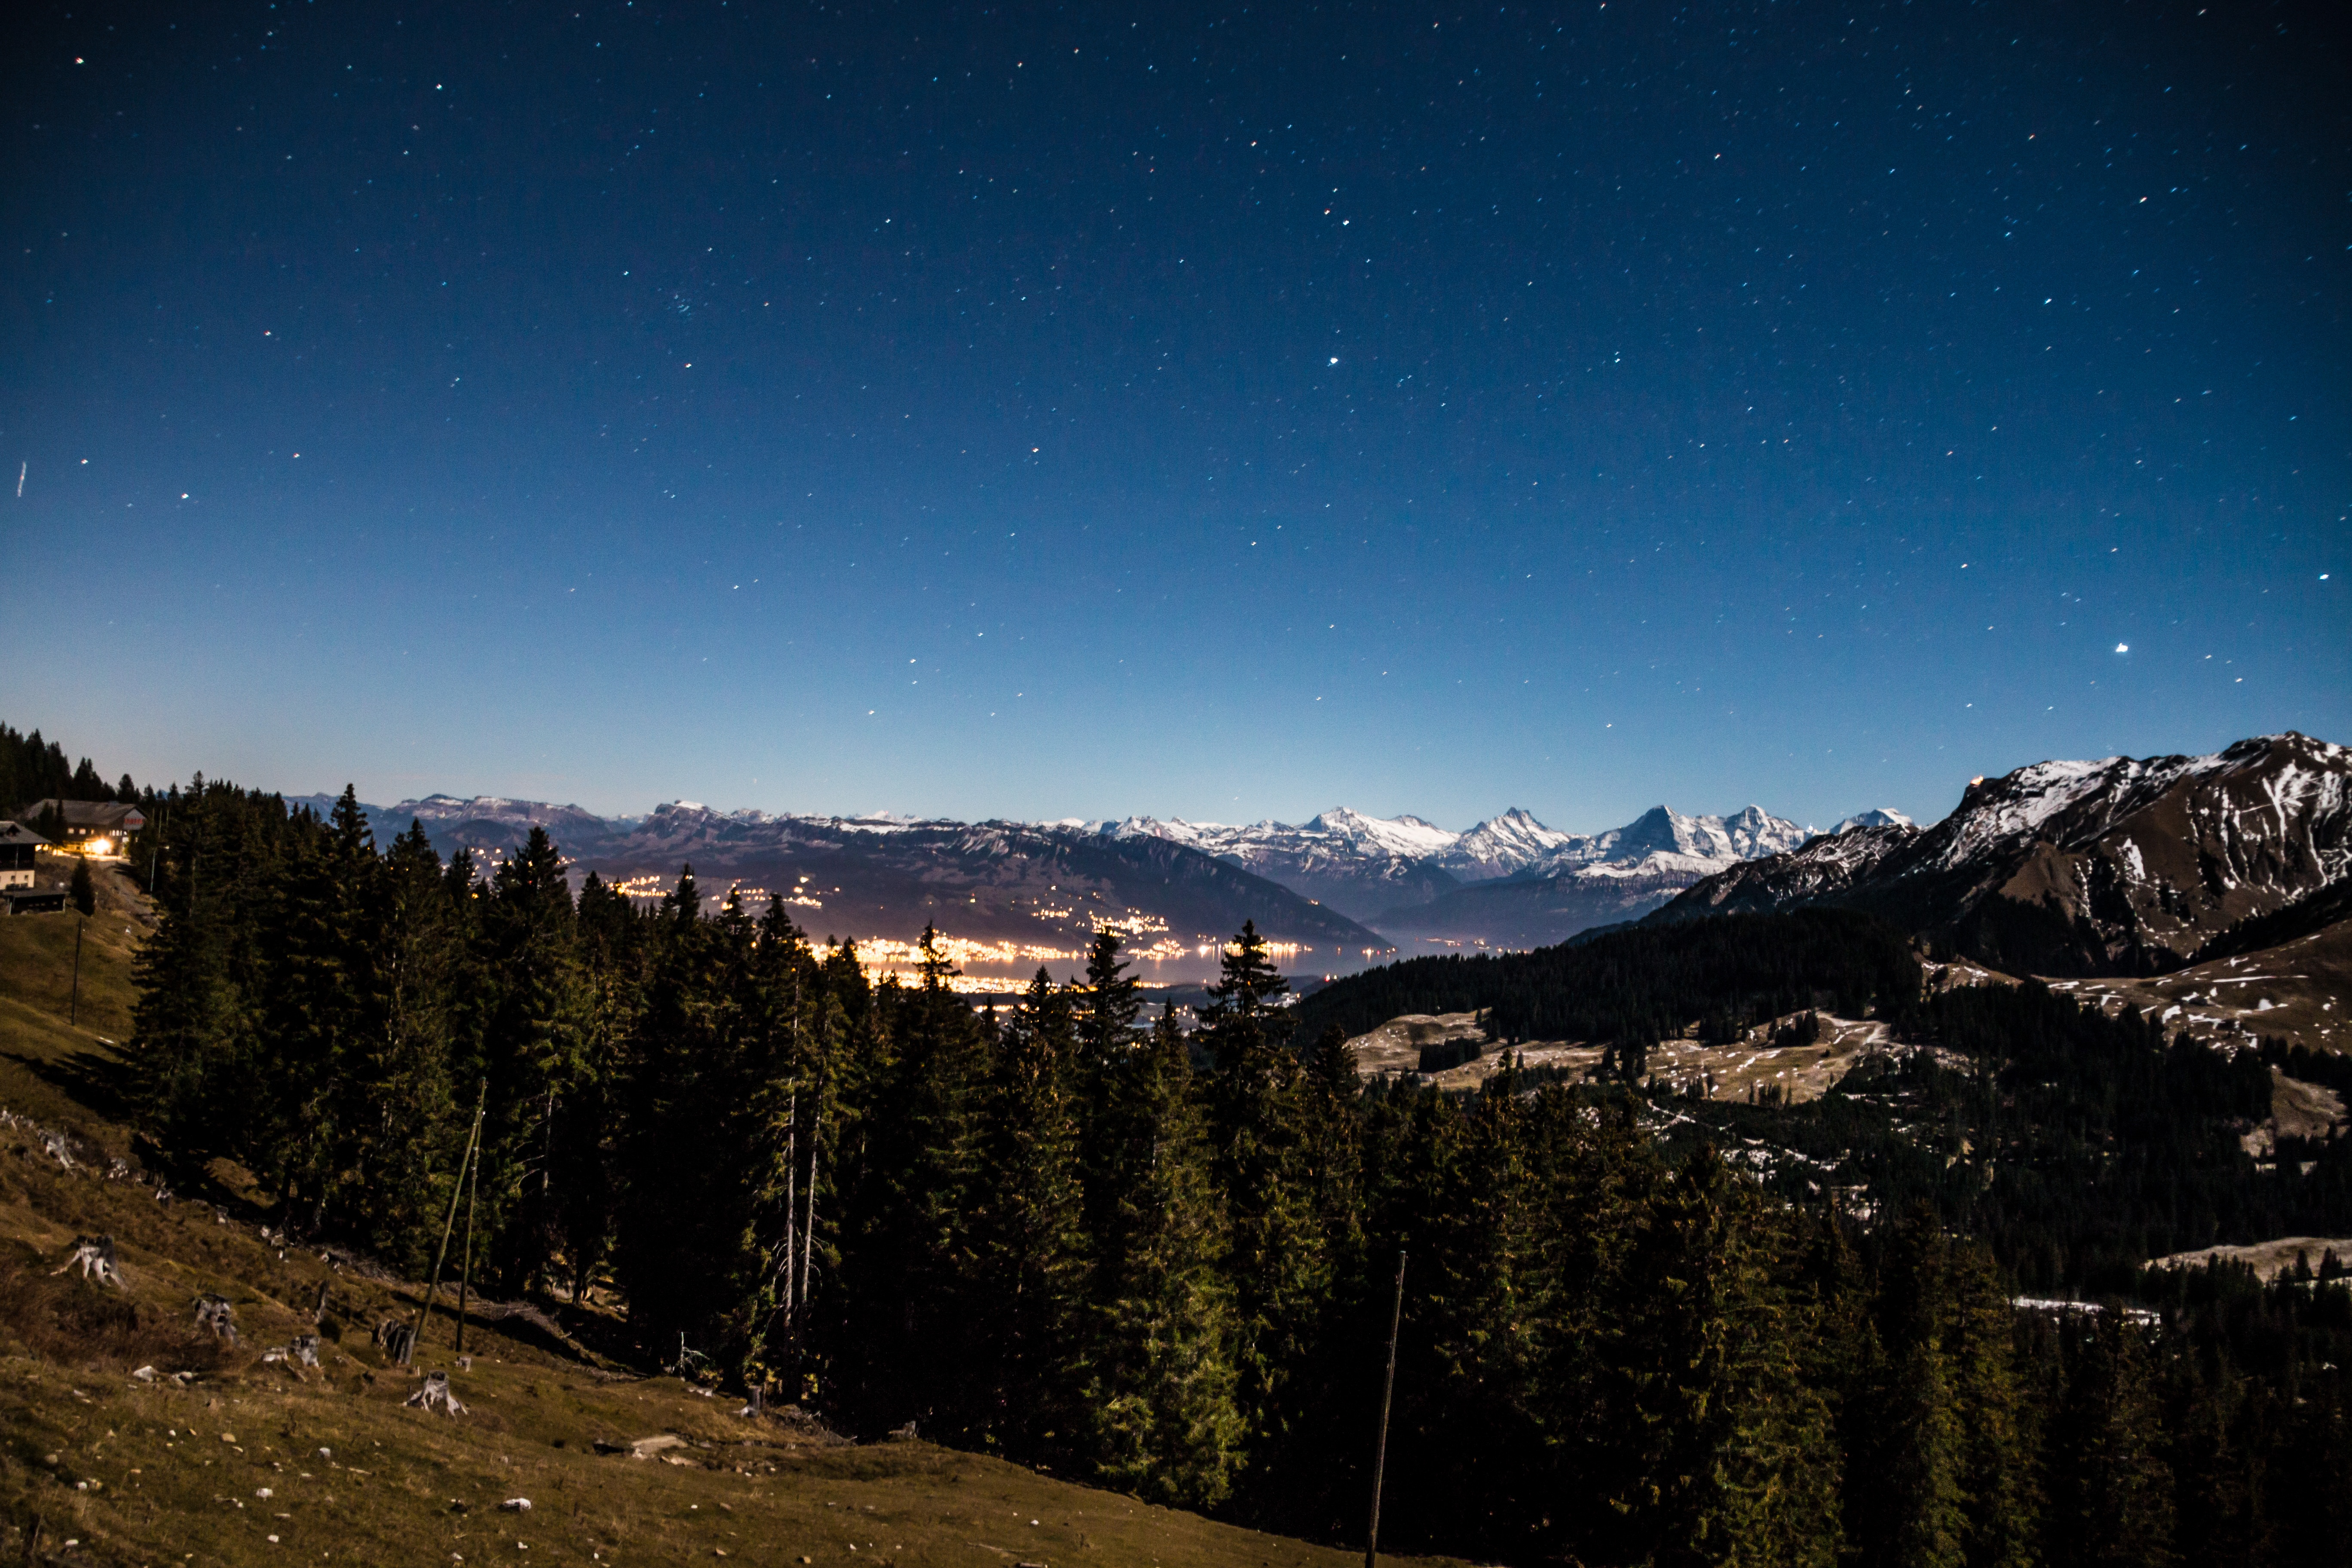
landscape, nature, mountain, snow, winter, light, sky, night, star, city, atmosphere, mountain range, dusk, evening, shooting star, night sky, long exposure, lights, mountains, alps, starry sky, switzerland, mood, evening sky, mountainous landforms, gurnigel